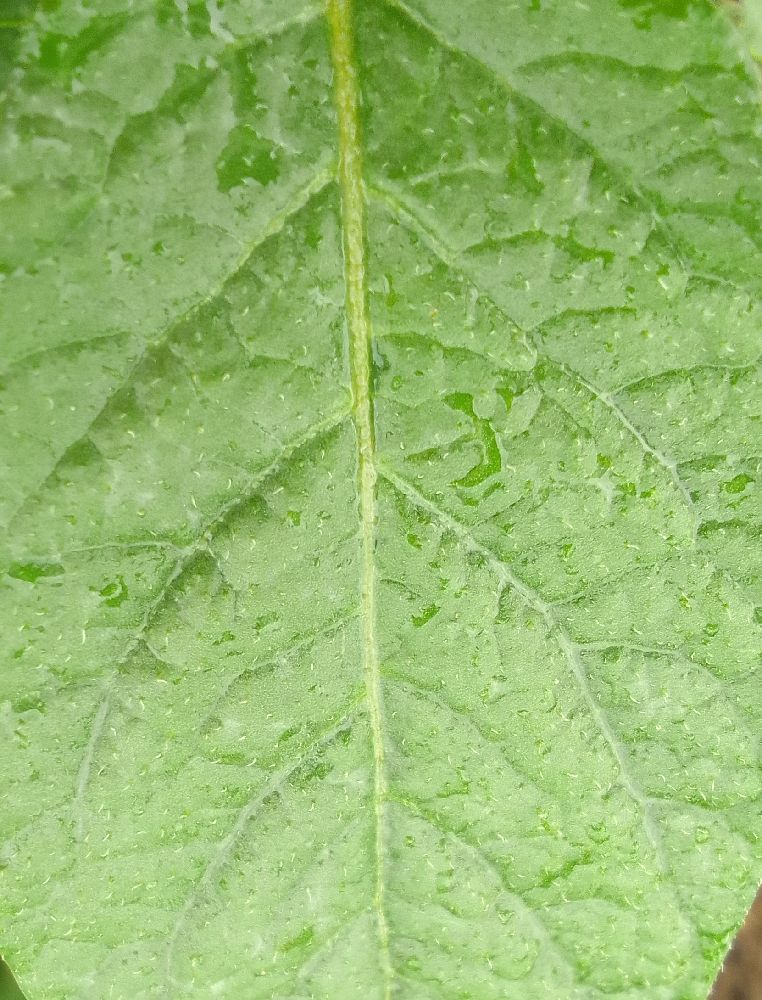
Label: Healthy